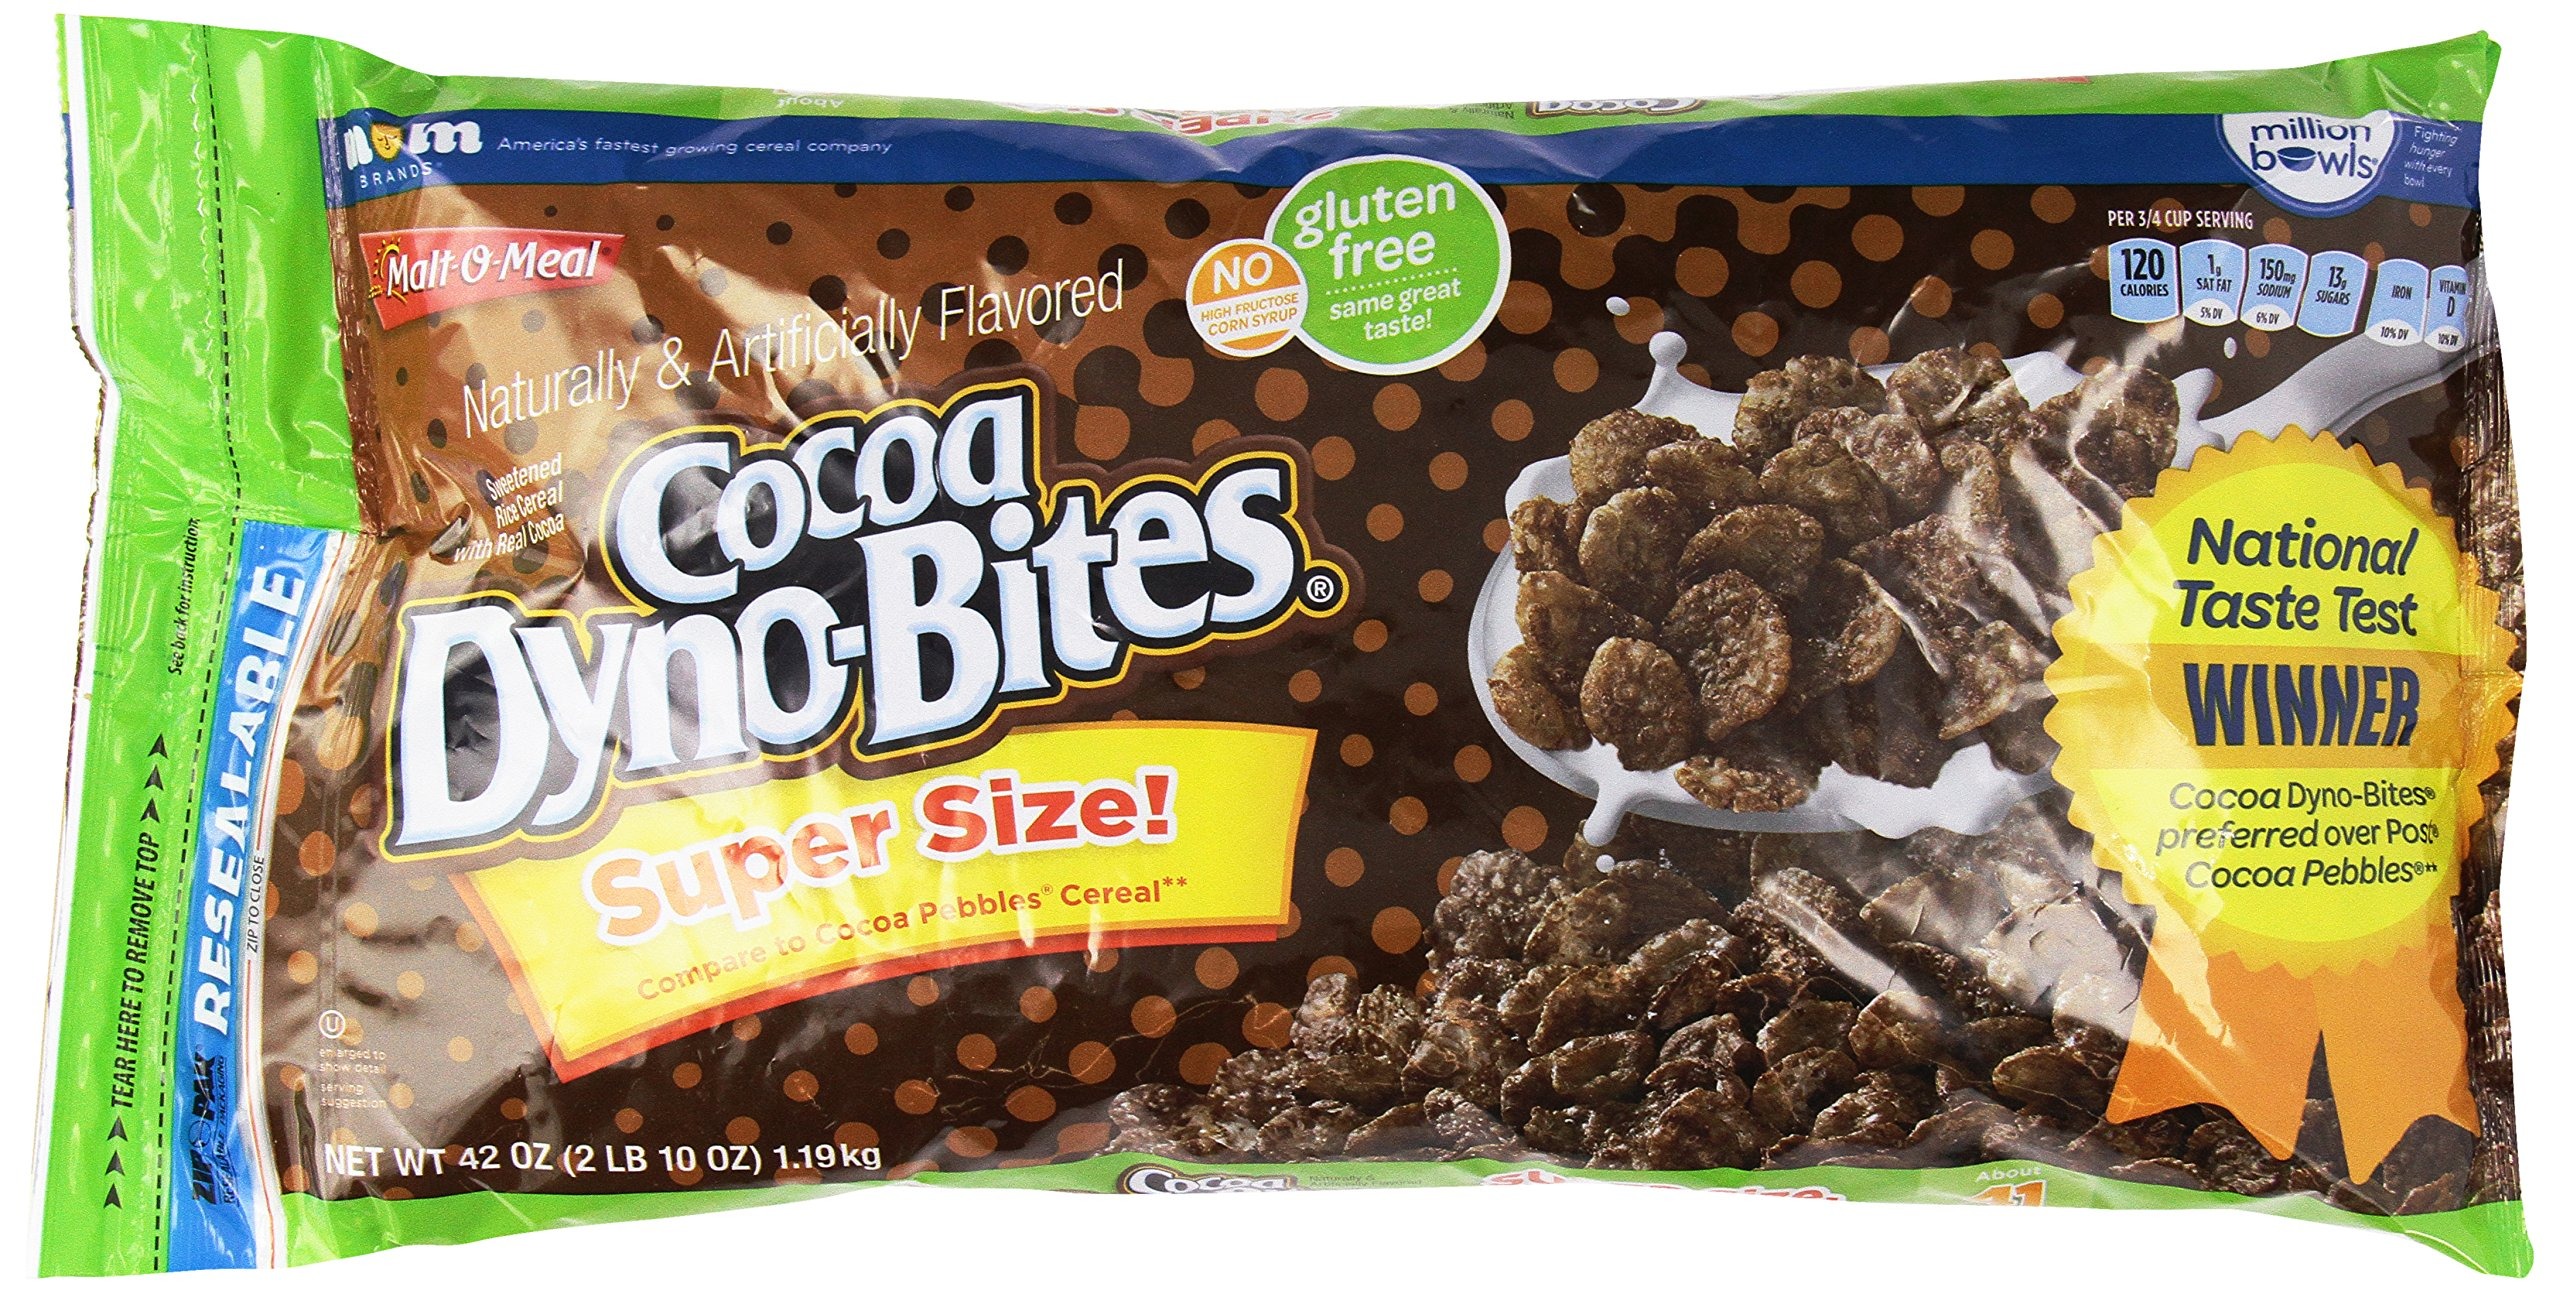
Item Name: Malt-O-Meal Cereal Dyno-Bites Cocoa, 42 oz
Bullet Point 1: Good Source Of 10 Vitamins & Minerals
Bullet Point 2: Super Size
Bullet Point 3: Compare To Cocoa Pebbles
Bullet Point 4: Resealable Pour Spout
Bullet Point 5: Kosher
Value: 42.0
Unit: Ounce

Price: 12.6